Culture of Greece

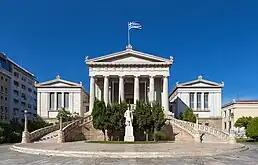
The National Library of Greece (Athens), 1888, by Theophil Hansen

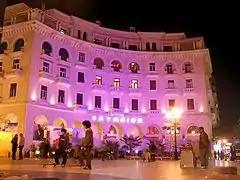
Olympion Theatre in Thessaloniki, seat of the Thessaloniki International Film Festival.

As with the Parthenon, which was built in dedication to the Ancient Greek religion, the Hagia Sophia was considered an iconic church of Christianity. The temples of both religions differ substantially in terms of their exterior and interior aspect. In Antiquity, the exterior was the most important part of the temple, because in the interior, where the cult statue of the deity to whom the temple was built was kept, only the priest had access. The ceremonies here held outside, and what the worshipers view was the facade of the temple, consisting of columns, with an entablature and two pediments. Meanwhile, Christian liturgies were held in the interior of the churches, the exterior usually having little to no ornamentation.